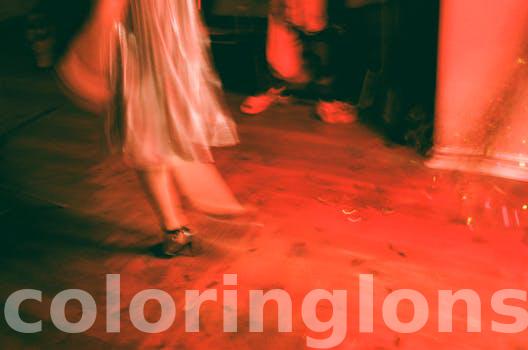
Label: Watermark